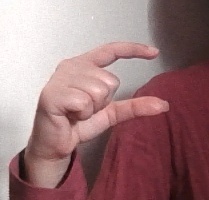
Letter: dal